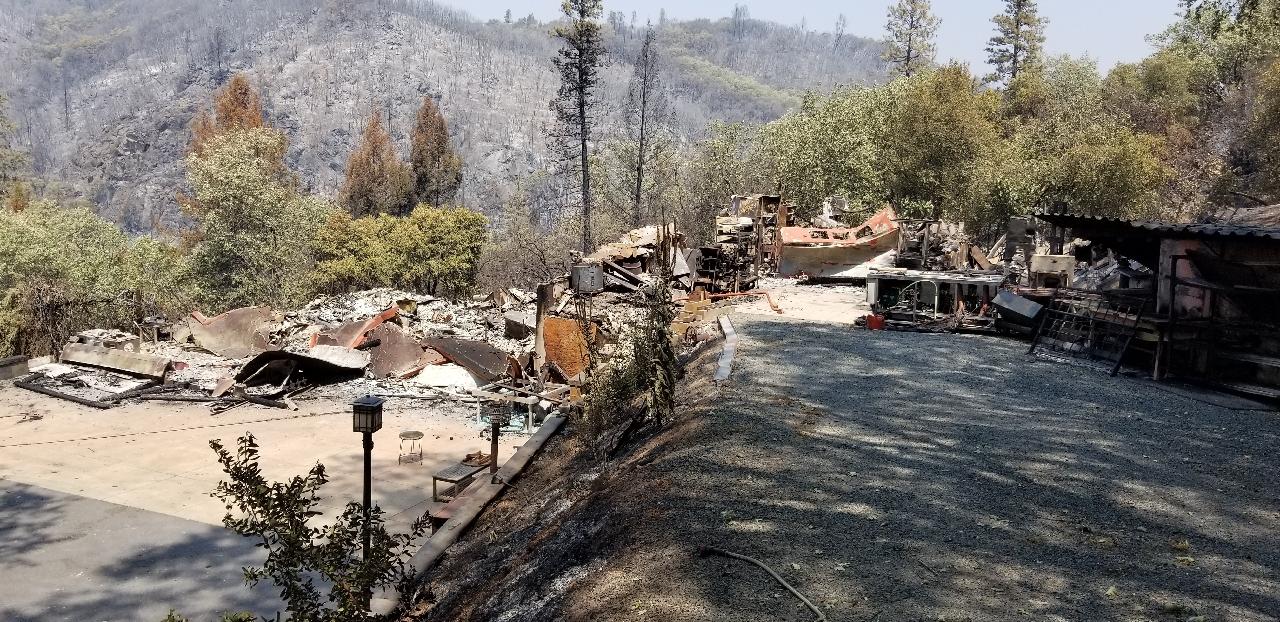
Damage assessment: destroyed